Leduc-Beaumont-Devon

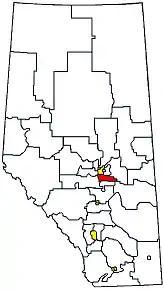
2004 boundaries

Leduc-Beaumont-Devon was a provincial electoral district in Alberta, Canada, mandated to return a single member to the Legislative Assembly of Alberta using the first-past-the-post method of voting from 2004 to 2012.